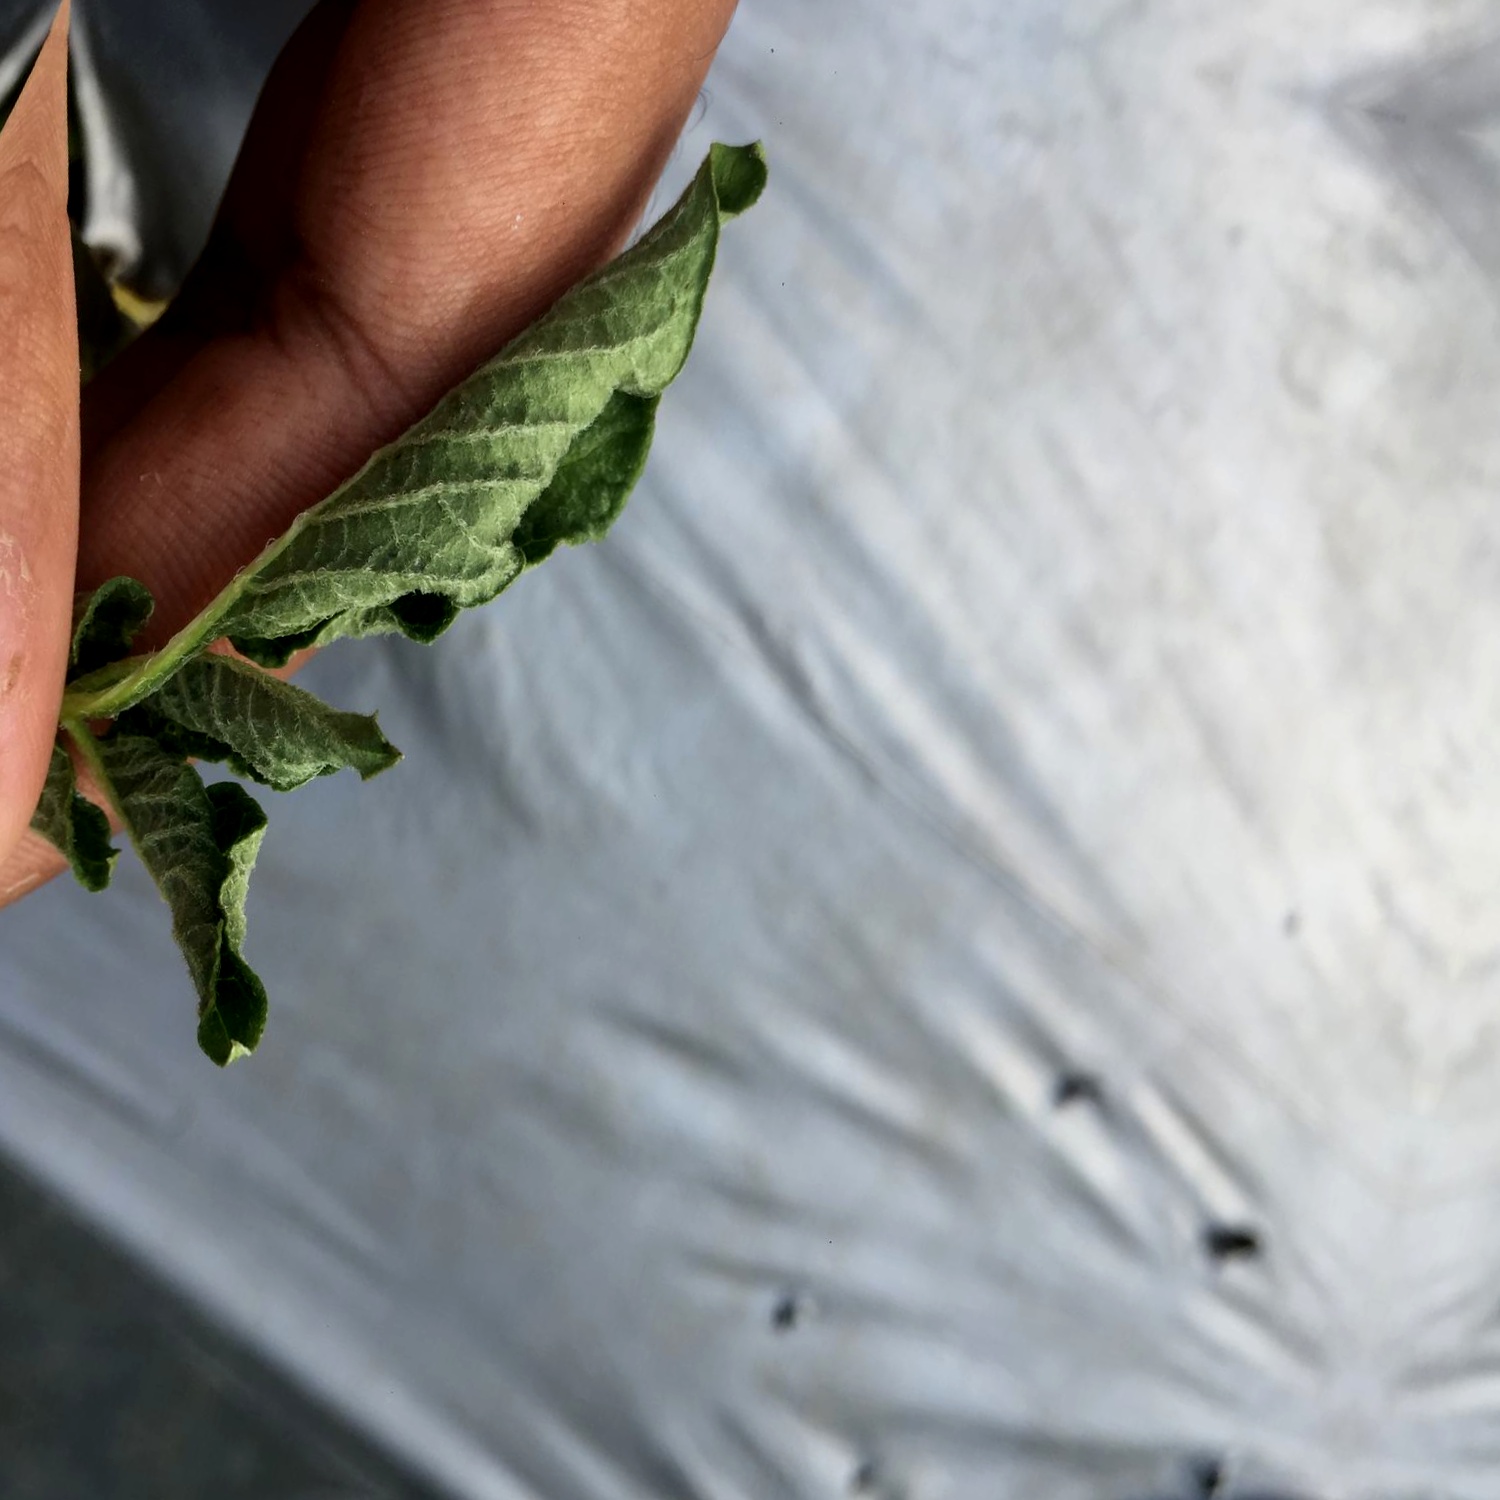
Etiqueta: Pudricion_Parda